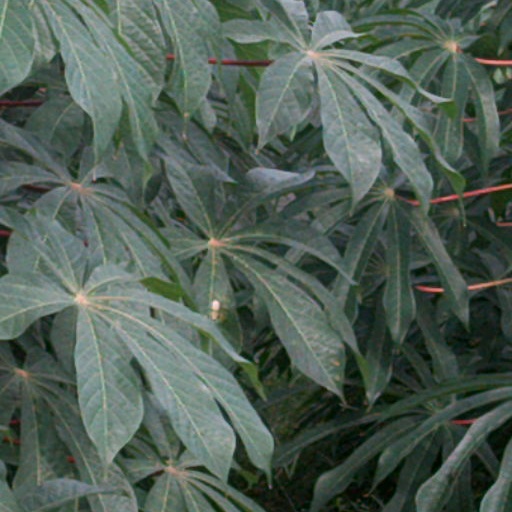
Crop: cassava